Association of Persecutees of the Nazi Regime – Federation of Antifascists

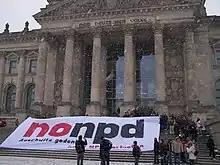
2007 demonstration at the Reichstag calling for the NPD to be banned. The banner reads "Auschwitz gedenkt" ("Remember Auschwitz")

In October 2002, the West German VVN-BdA in Berlin merged with the East German "Interessenverband ehemaliger Teilnehmer am antifaschistischen Widerstand, Verfolgter des Naziregimes und Hinterbliebener" (Interest Group of Former Participants in the Anti-Fascist Resistance, Persecutees of the Nazi Regime, and Survivors) and the "Bund der Antifaschisten" (Federation of Anti-Fascists). Following the mergers, the organization's membership was around 9,000.